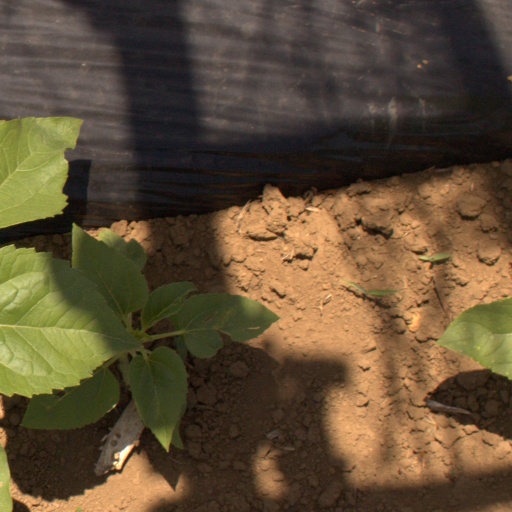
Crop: Jerusalem artichoke